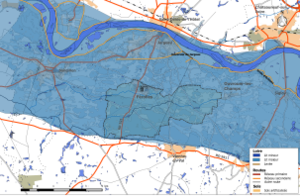
Zone inondable et réseaux hydrographique et routier de la commune de Férolles.
Férolles est une commune française située dans le département du Loiret en région Centre-Val de Loire.